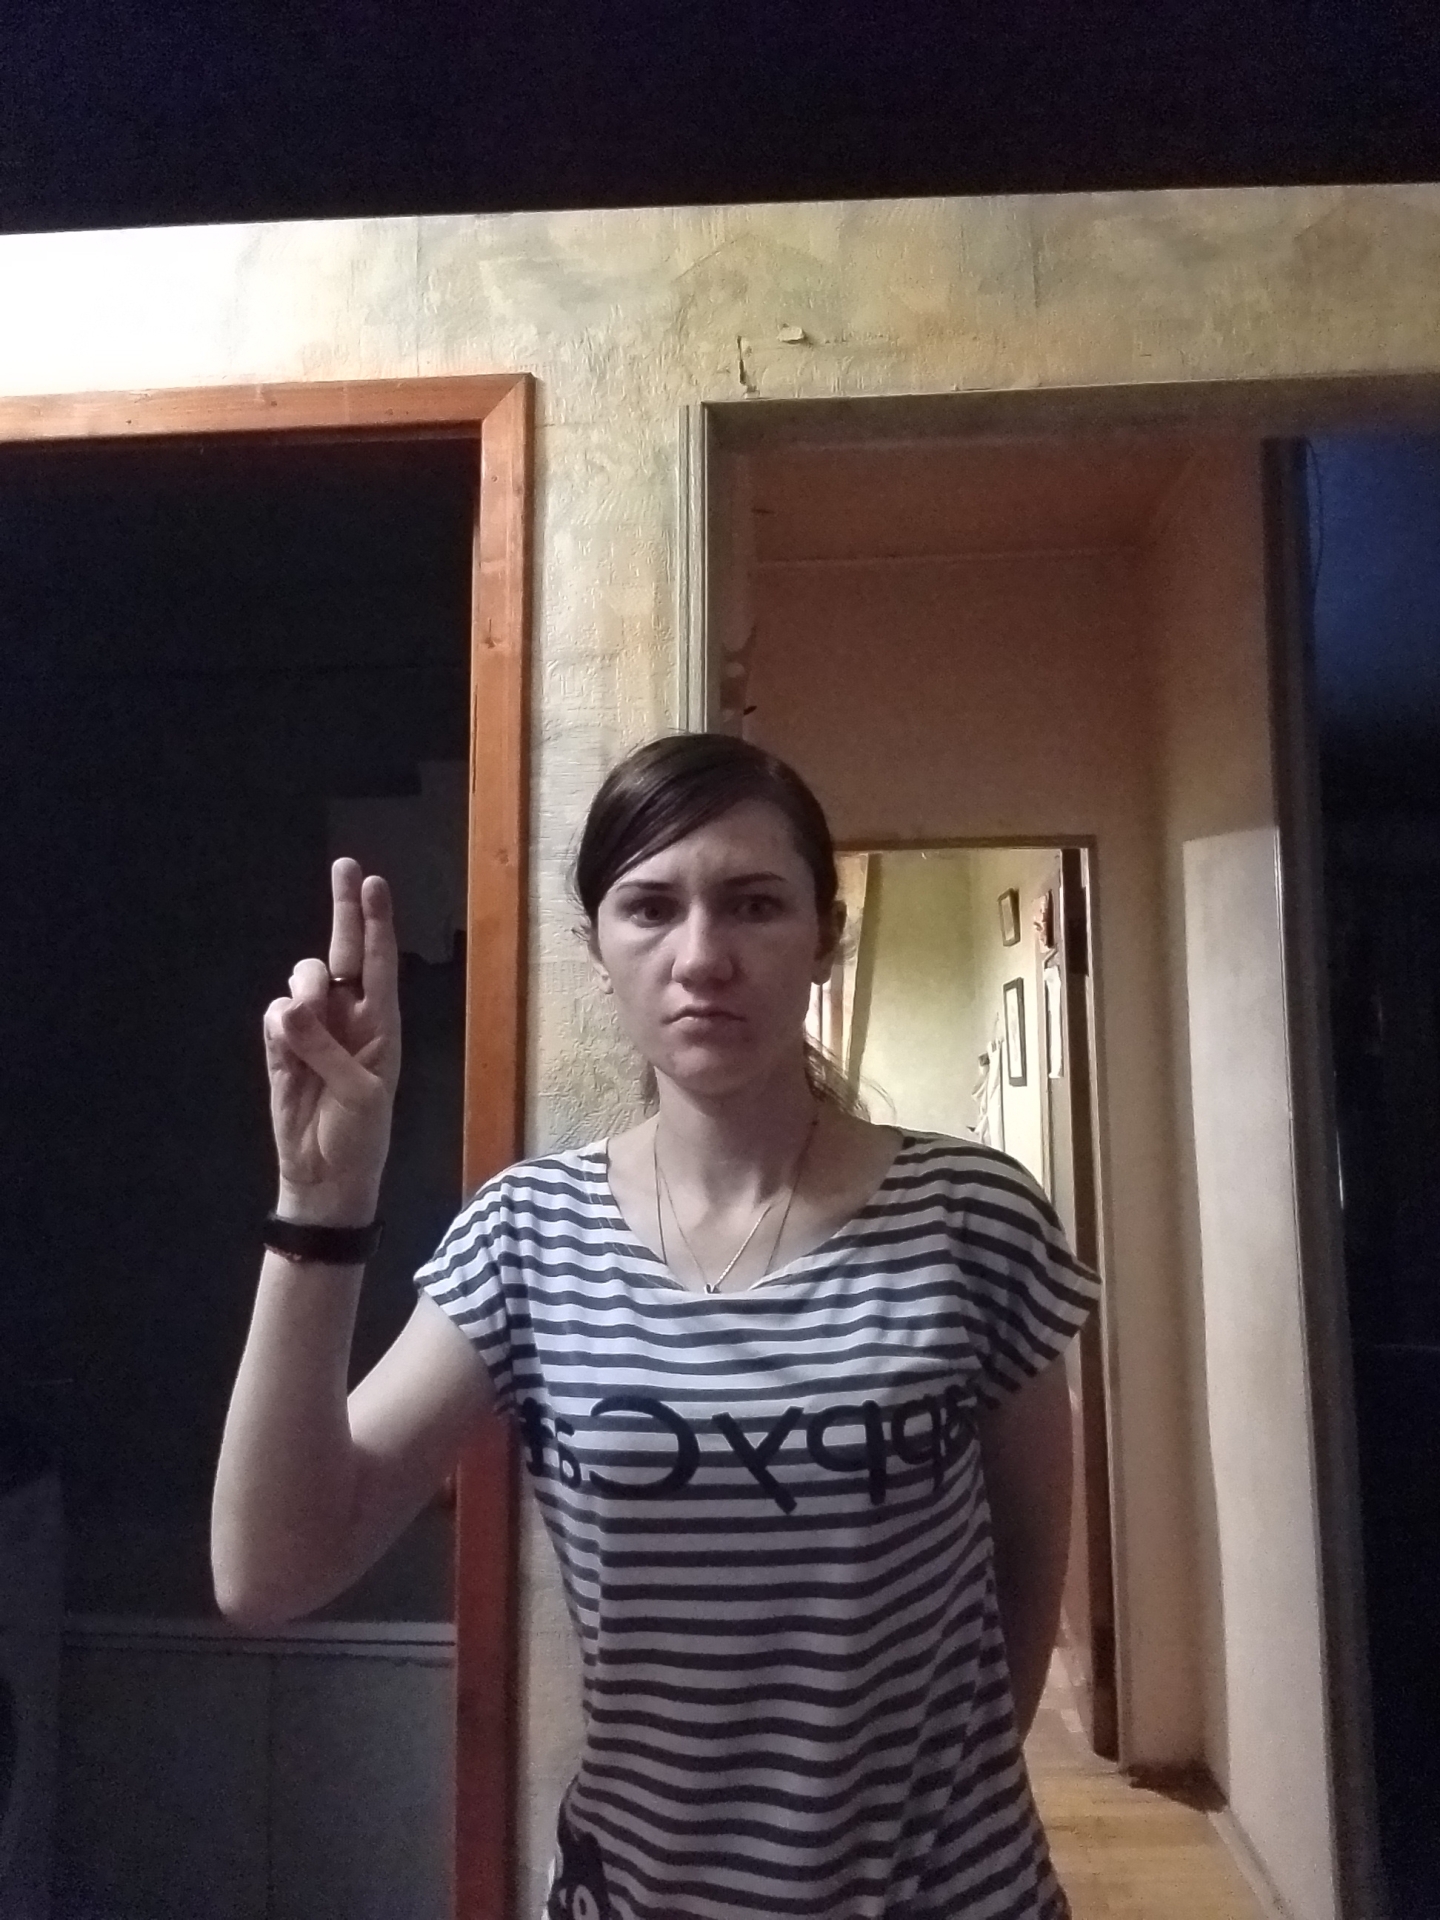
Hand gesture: two_up